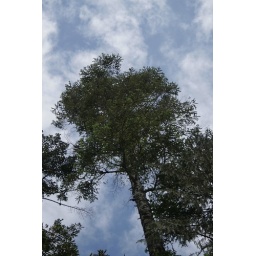
look up in the sky - it's blue